An dro

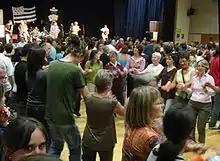
Dancers dance in a line or circle, swinging their arms with little fingers linked.

The dance is performed in a line, with the dancers joined by hooking their little fingers. They swing their arms, and take a short step to the right, a longer step to the left, so they drift steadily leftwards.